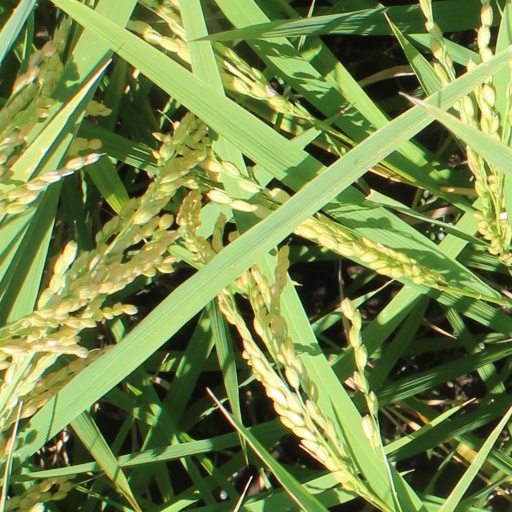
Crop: rice